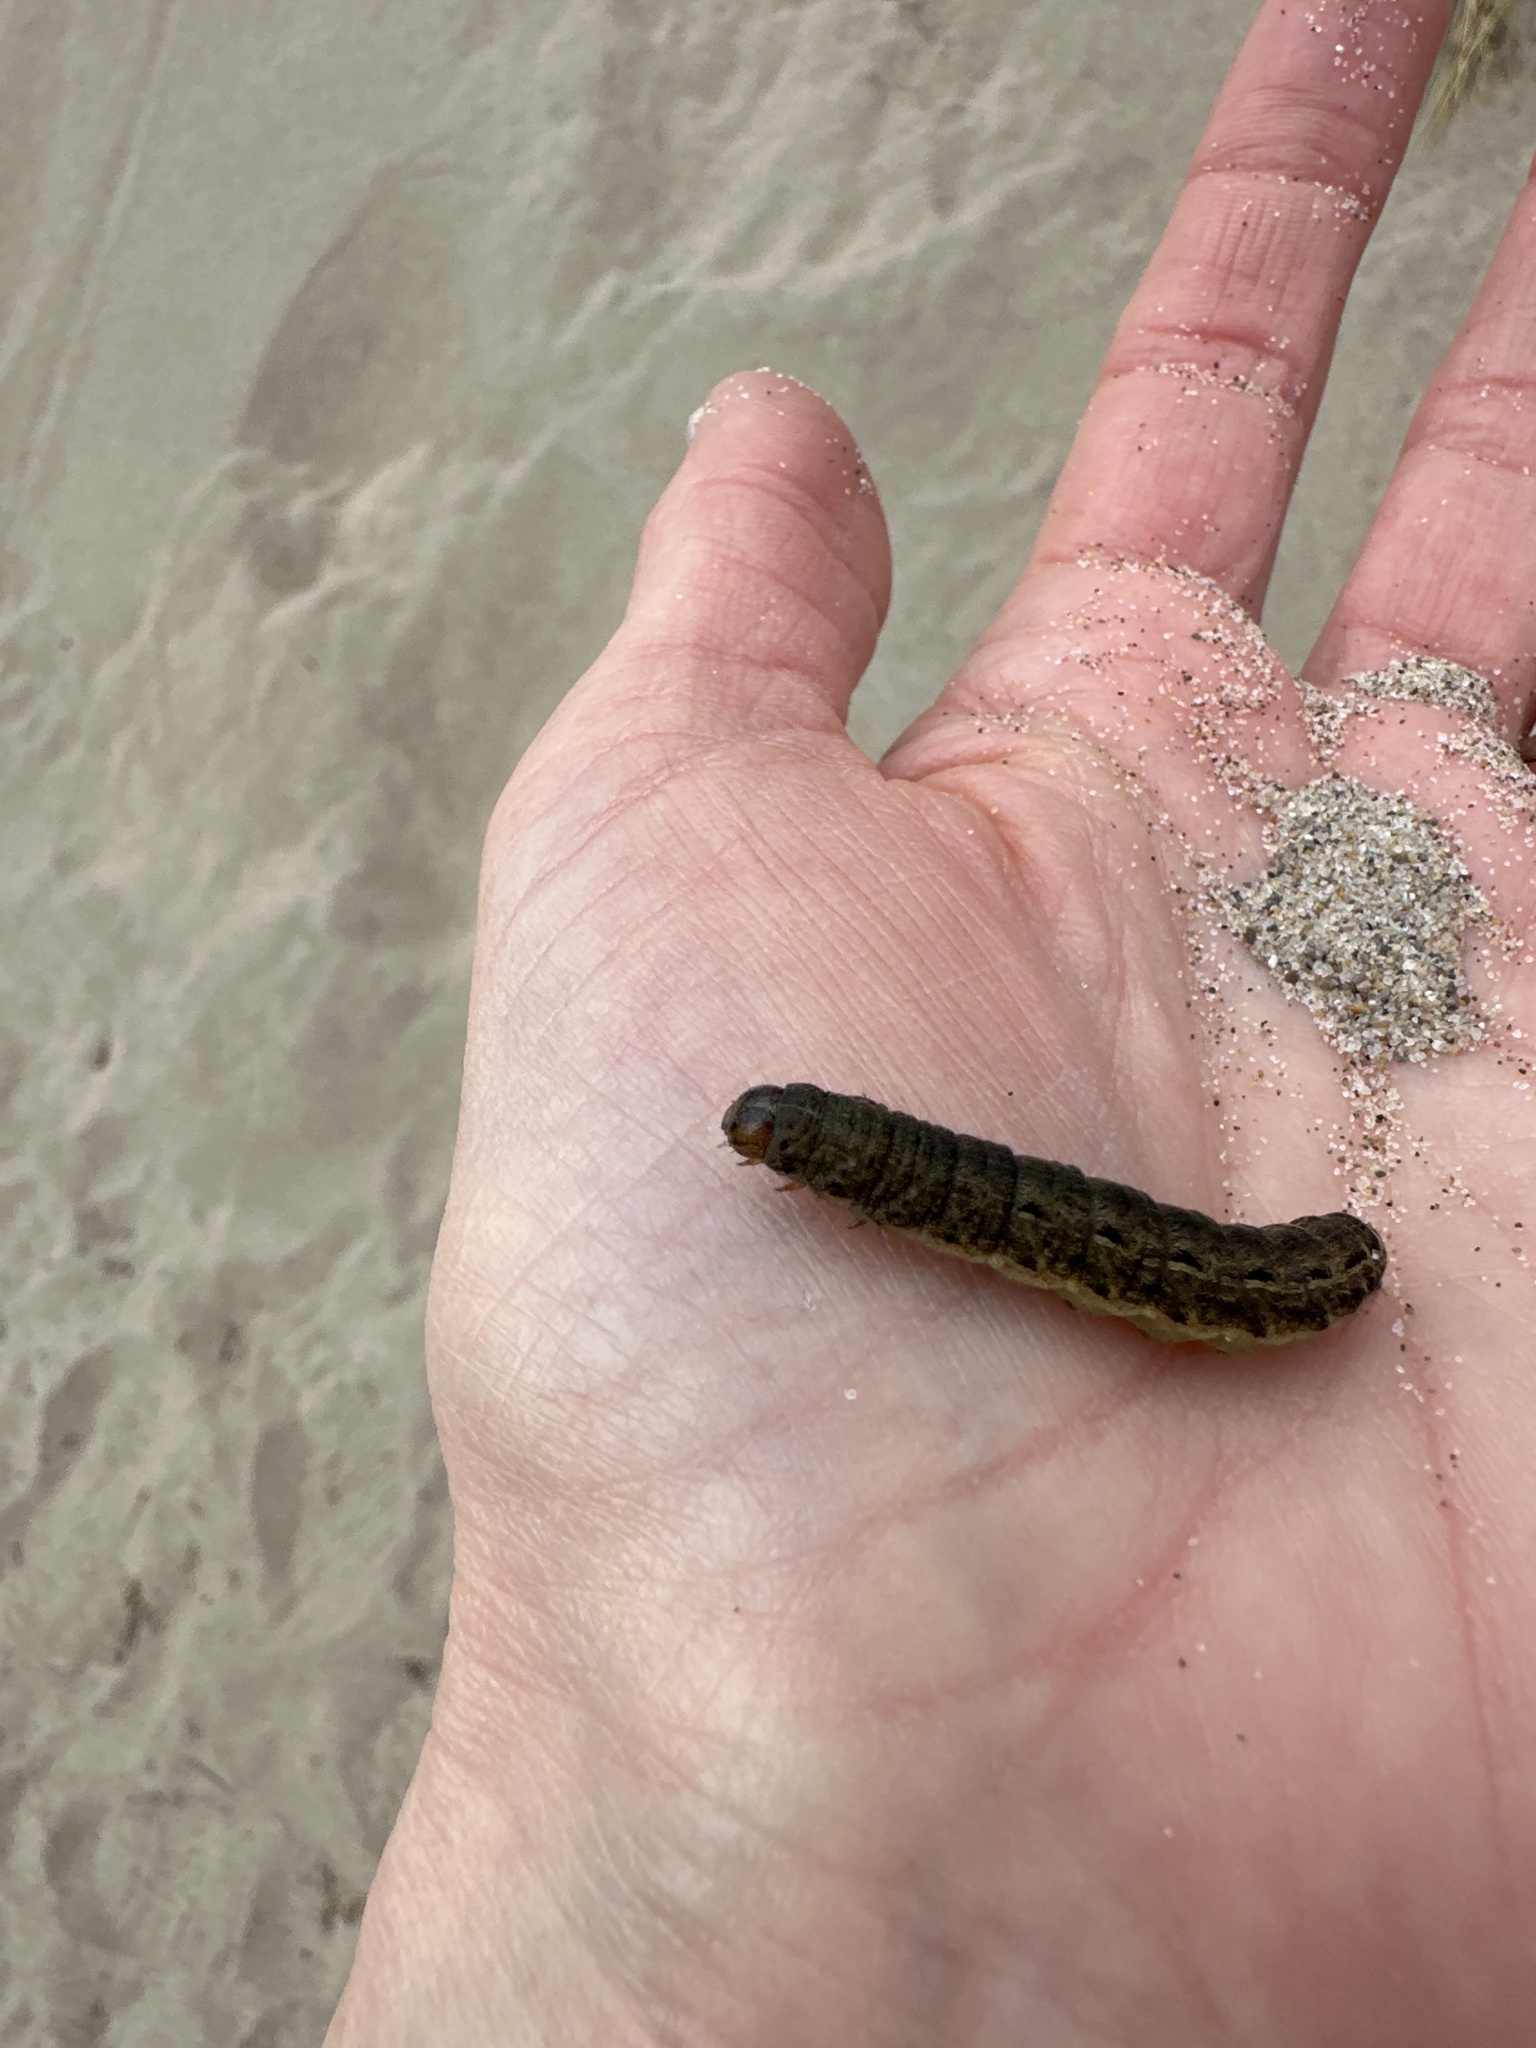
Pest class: cutworms